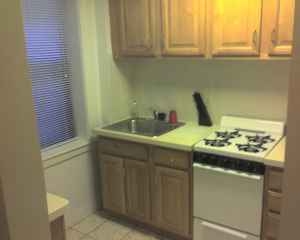
Room type: kitchen